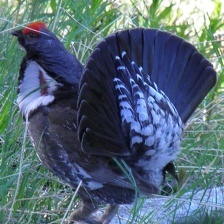
Species: BLUE GROUSE
Scientific name: DENDRAGAPUS OBSCURUS
ImageNet parent category: black_grouse